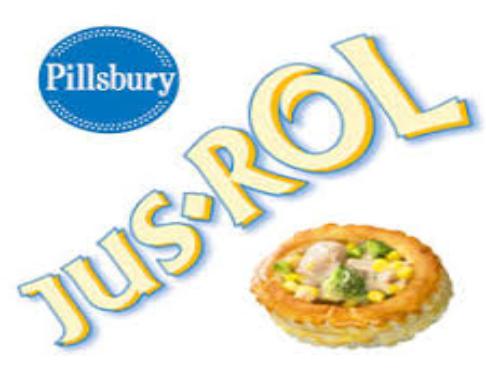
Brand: Jus-Rol
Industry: Food